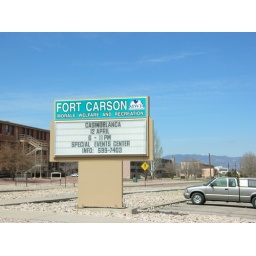
A sign that had Fort Carson on it, in front of a building on post